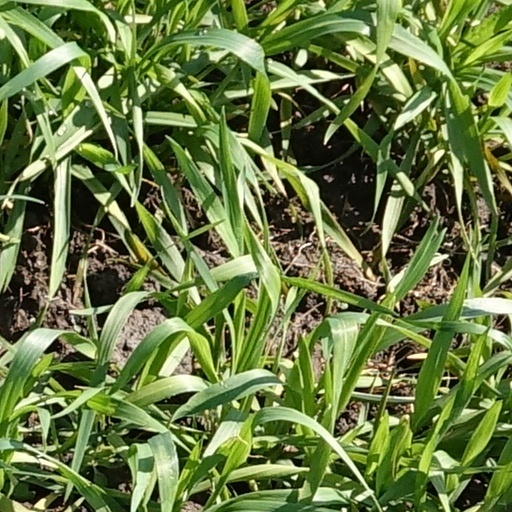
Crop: wheat